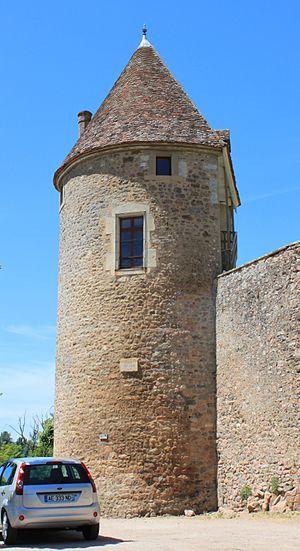
Tour Gaujard construite en 1438 (Avallon, Yonne, Bourgogne-Farnche-Comté, France).
Avallon est une commune française située dans le département de l’Yonne en Bourgogne dont elle est une des deux sous-préfecture, en région Bourgogne-Franche-Comté.